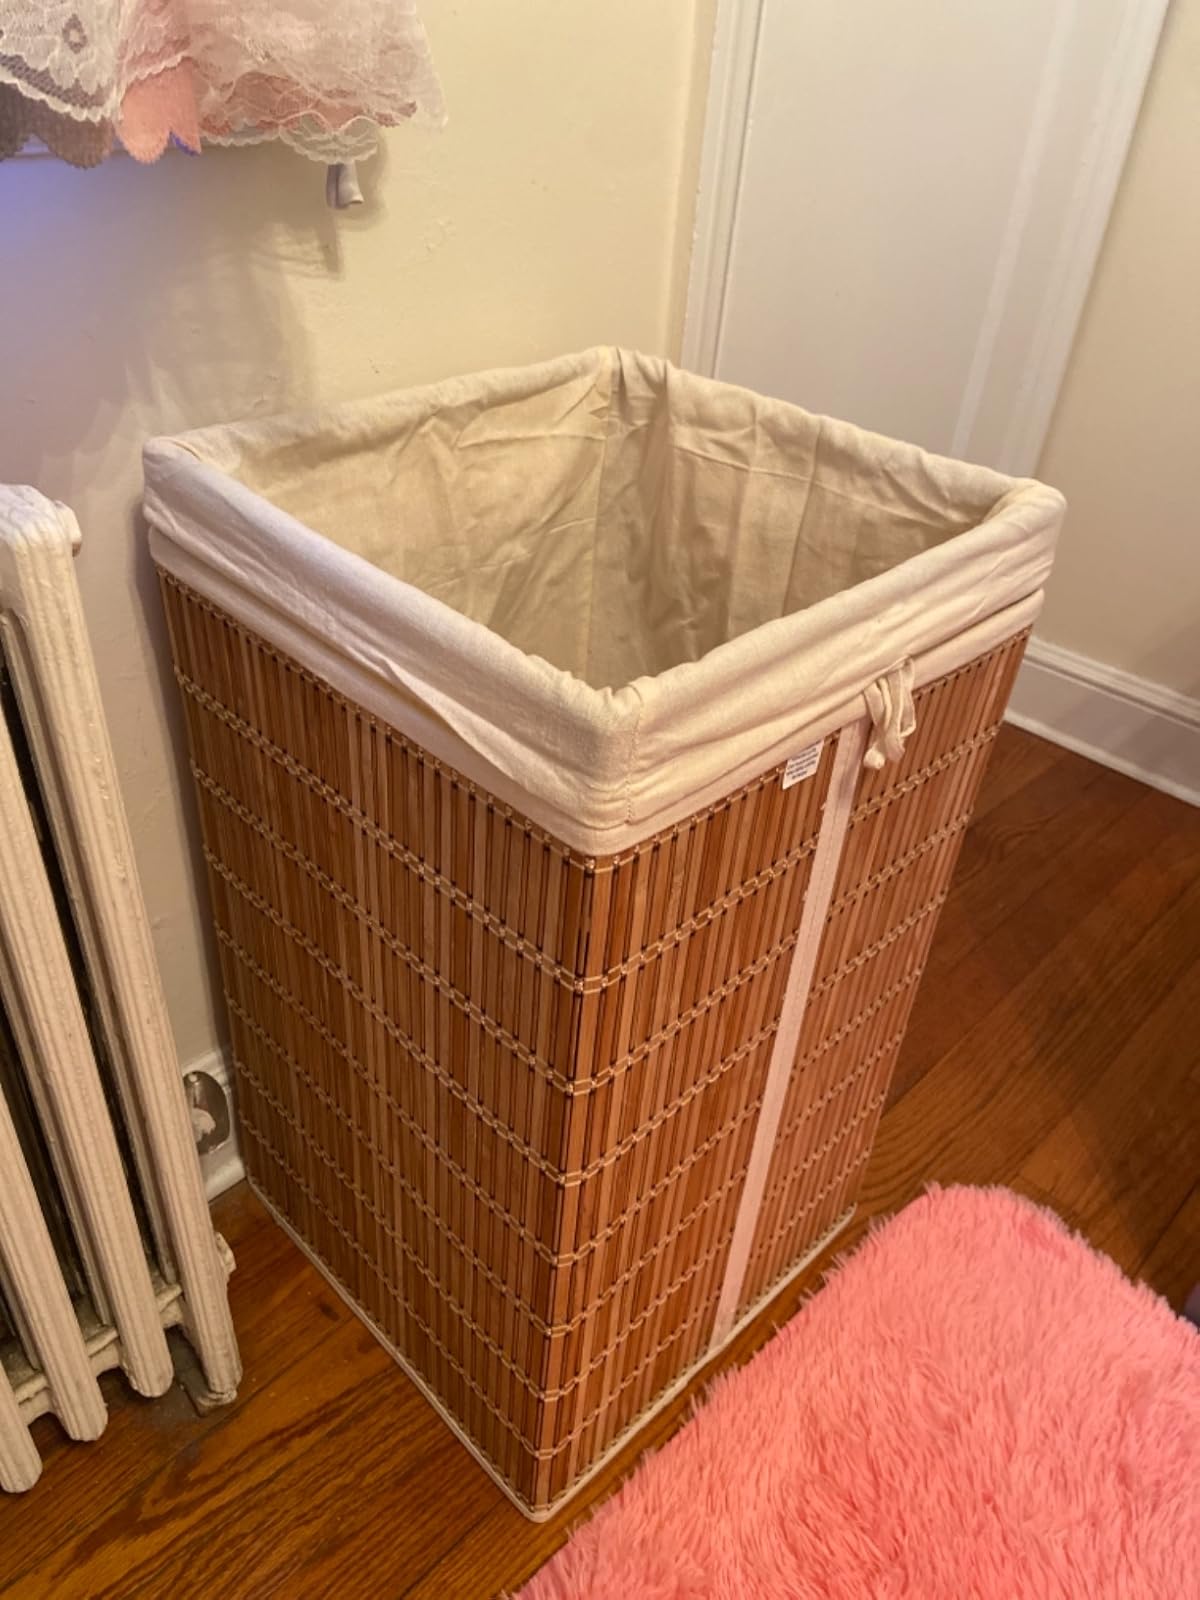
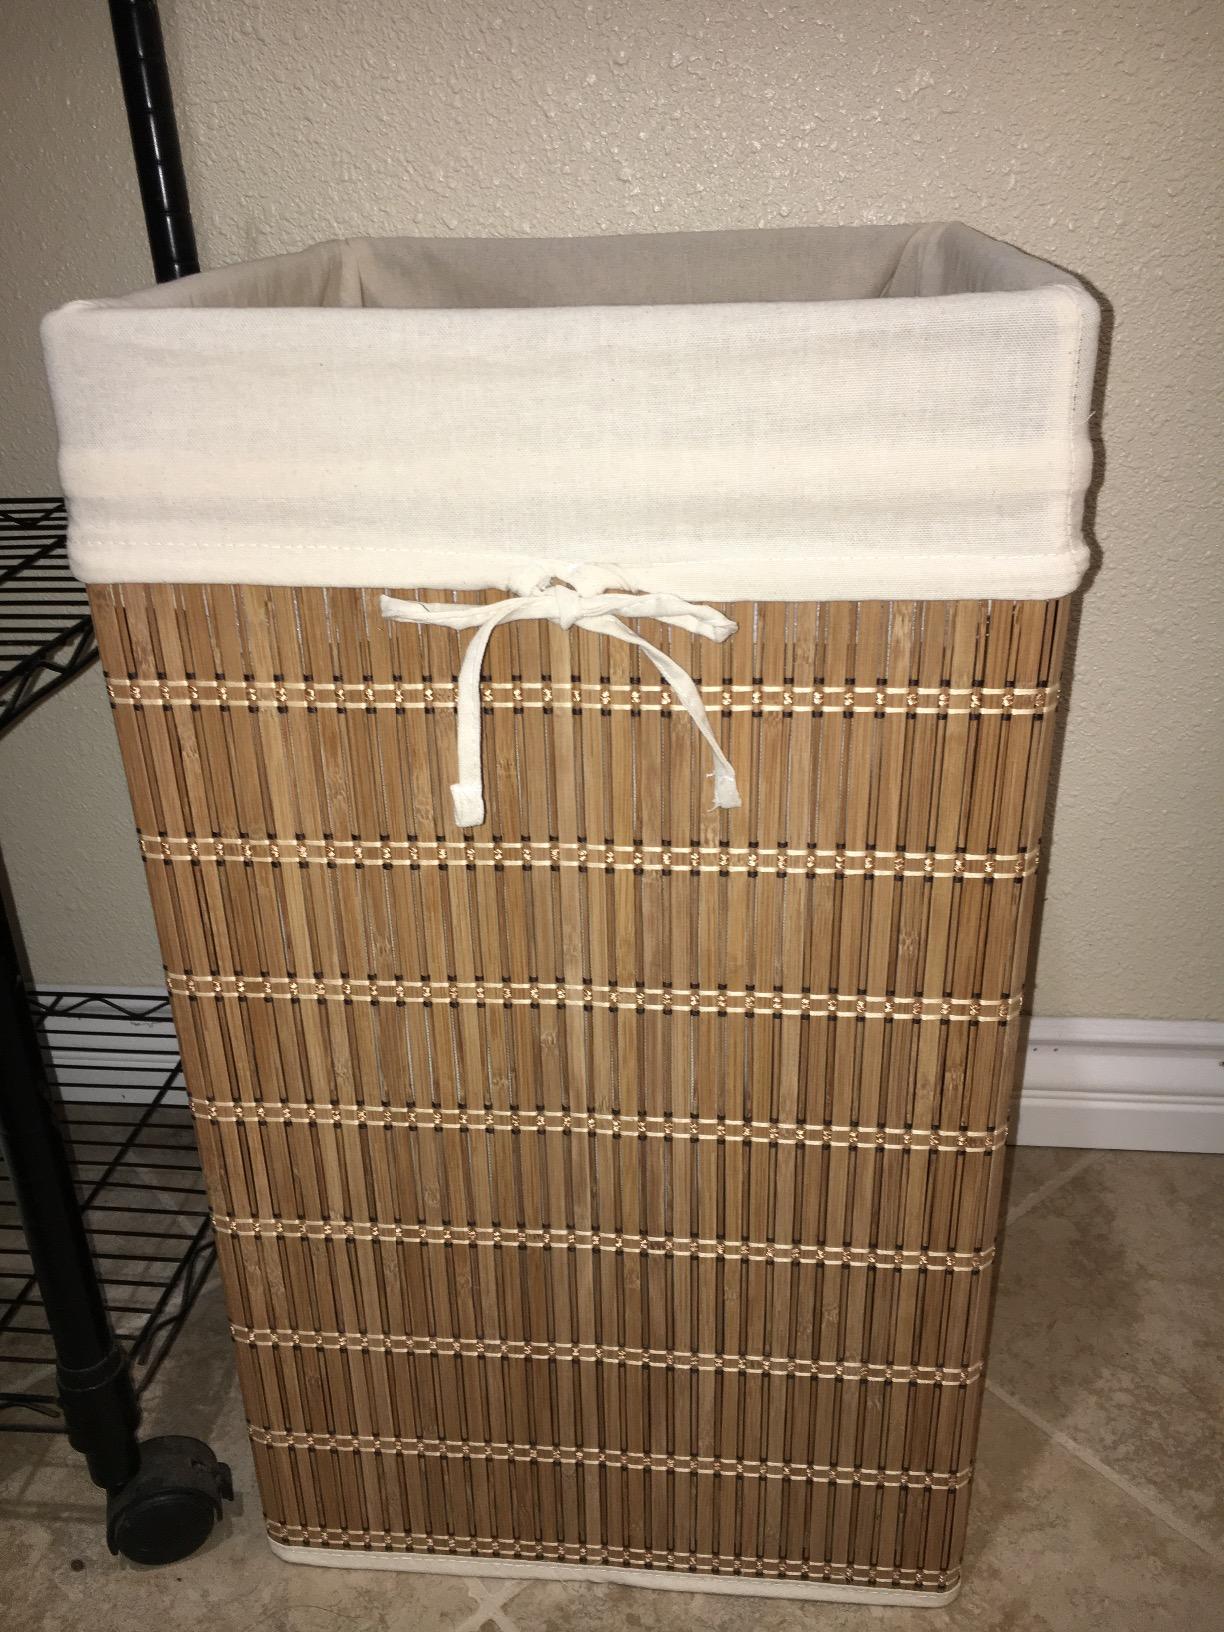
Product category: items_hamper
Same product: yes